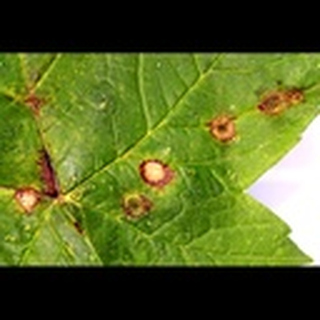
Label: cotton_target_spot